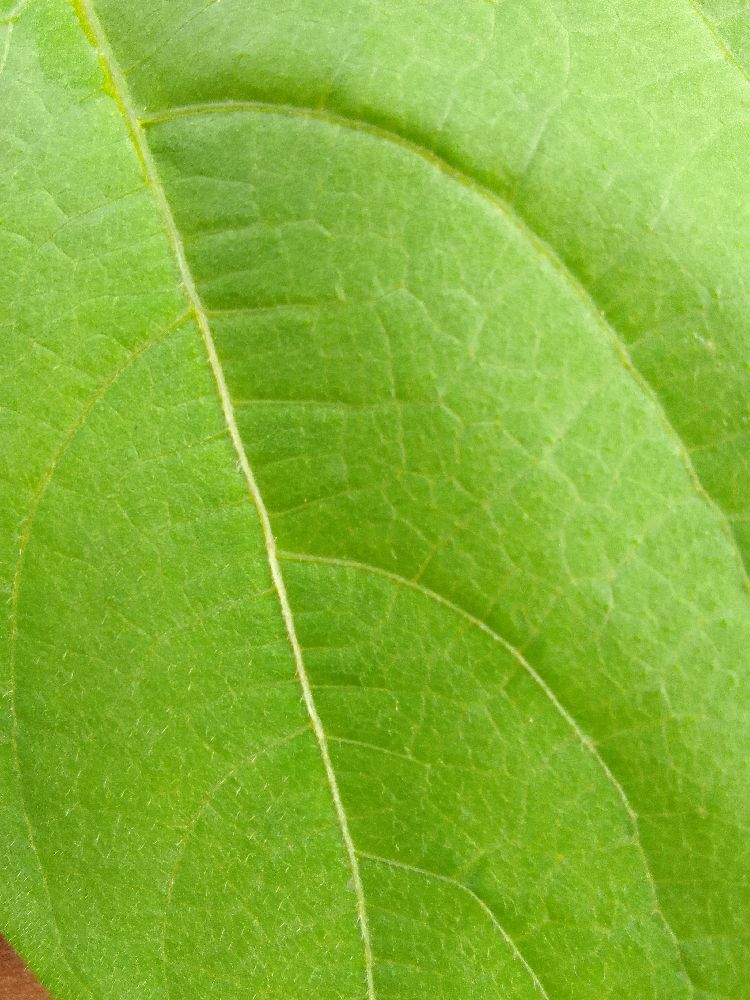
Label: healthy